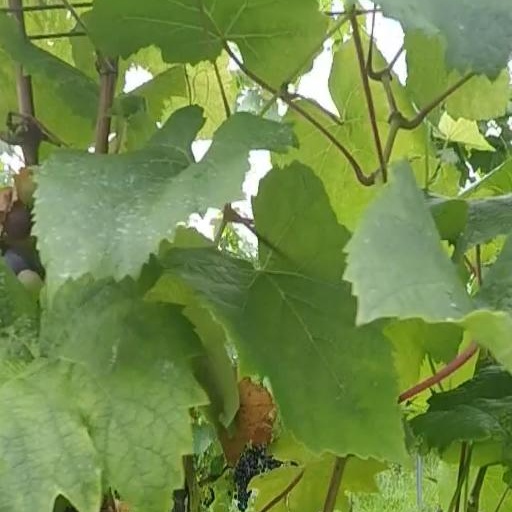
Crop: grape